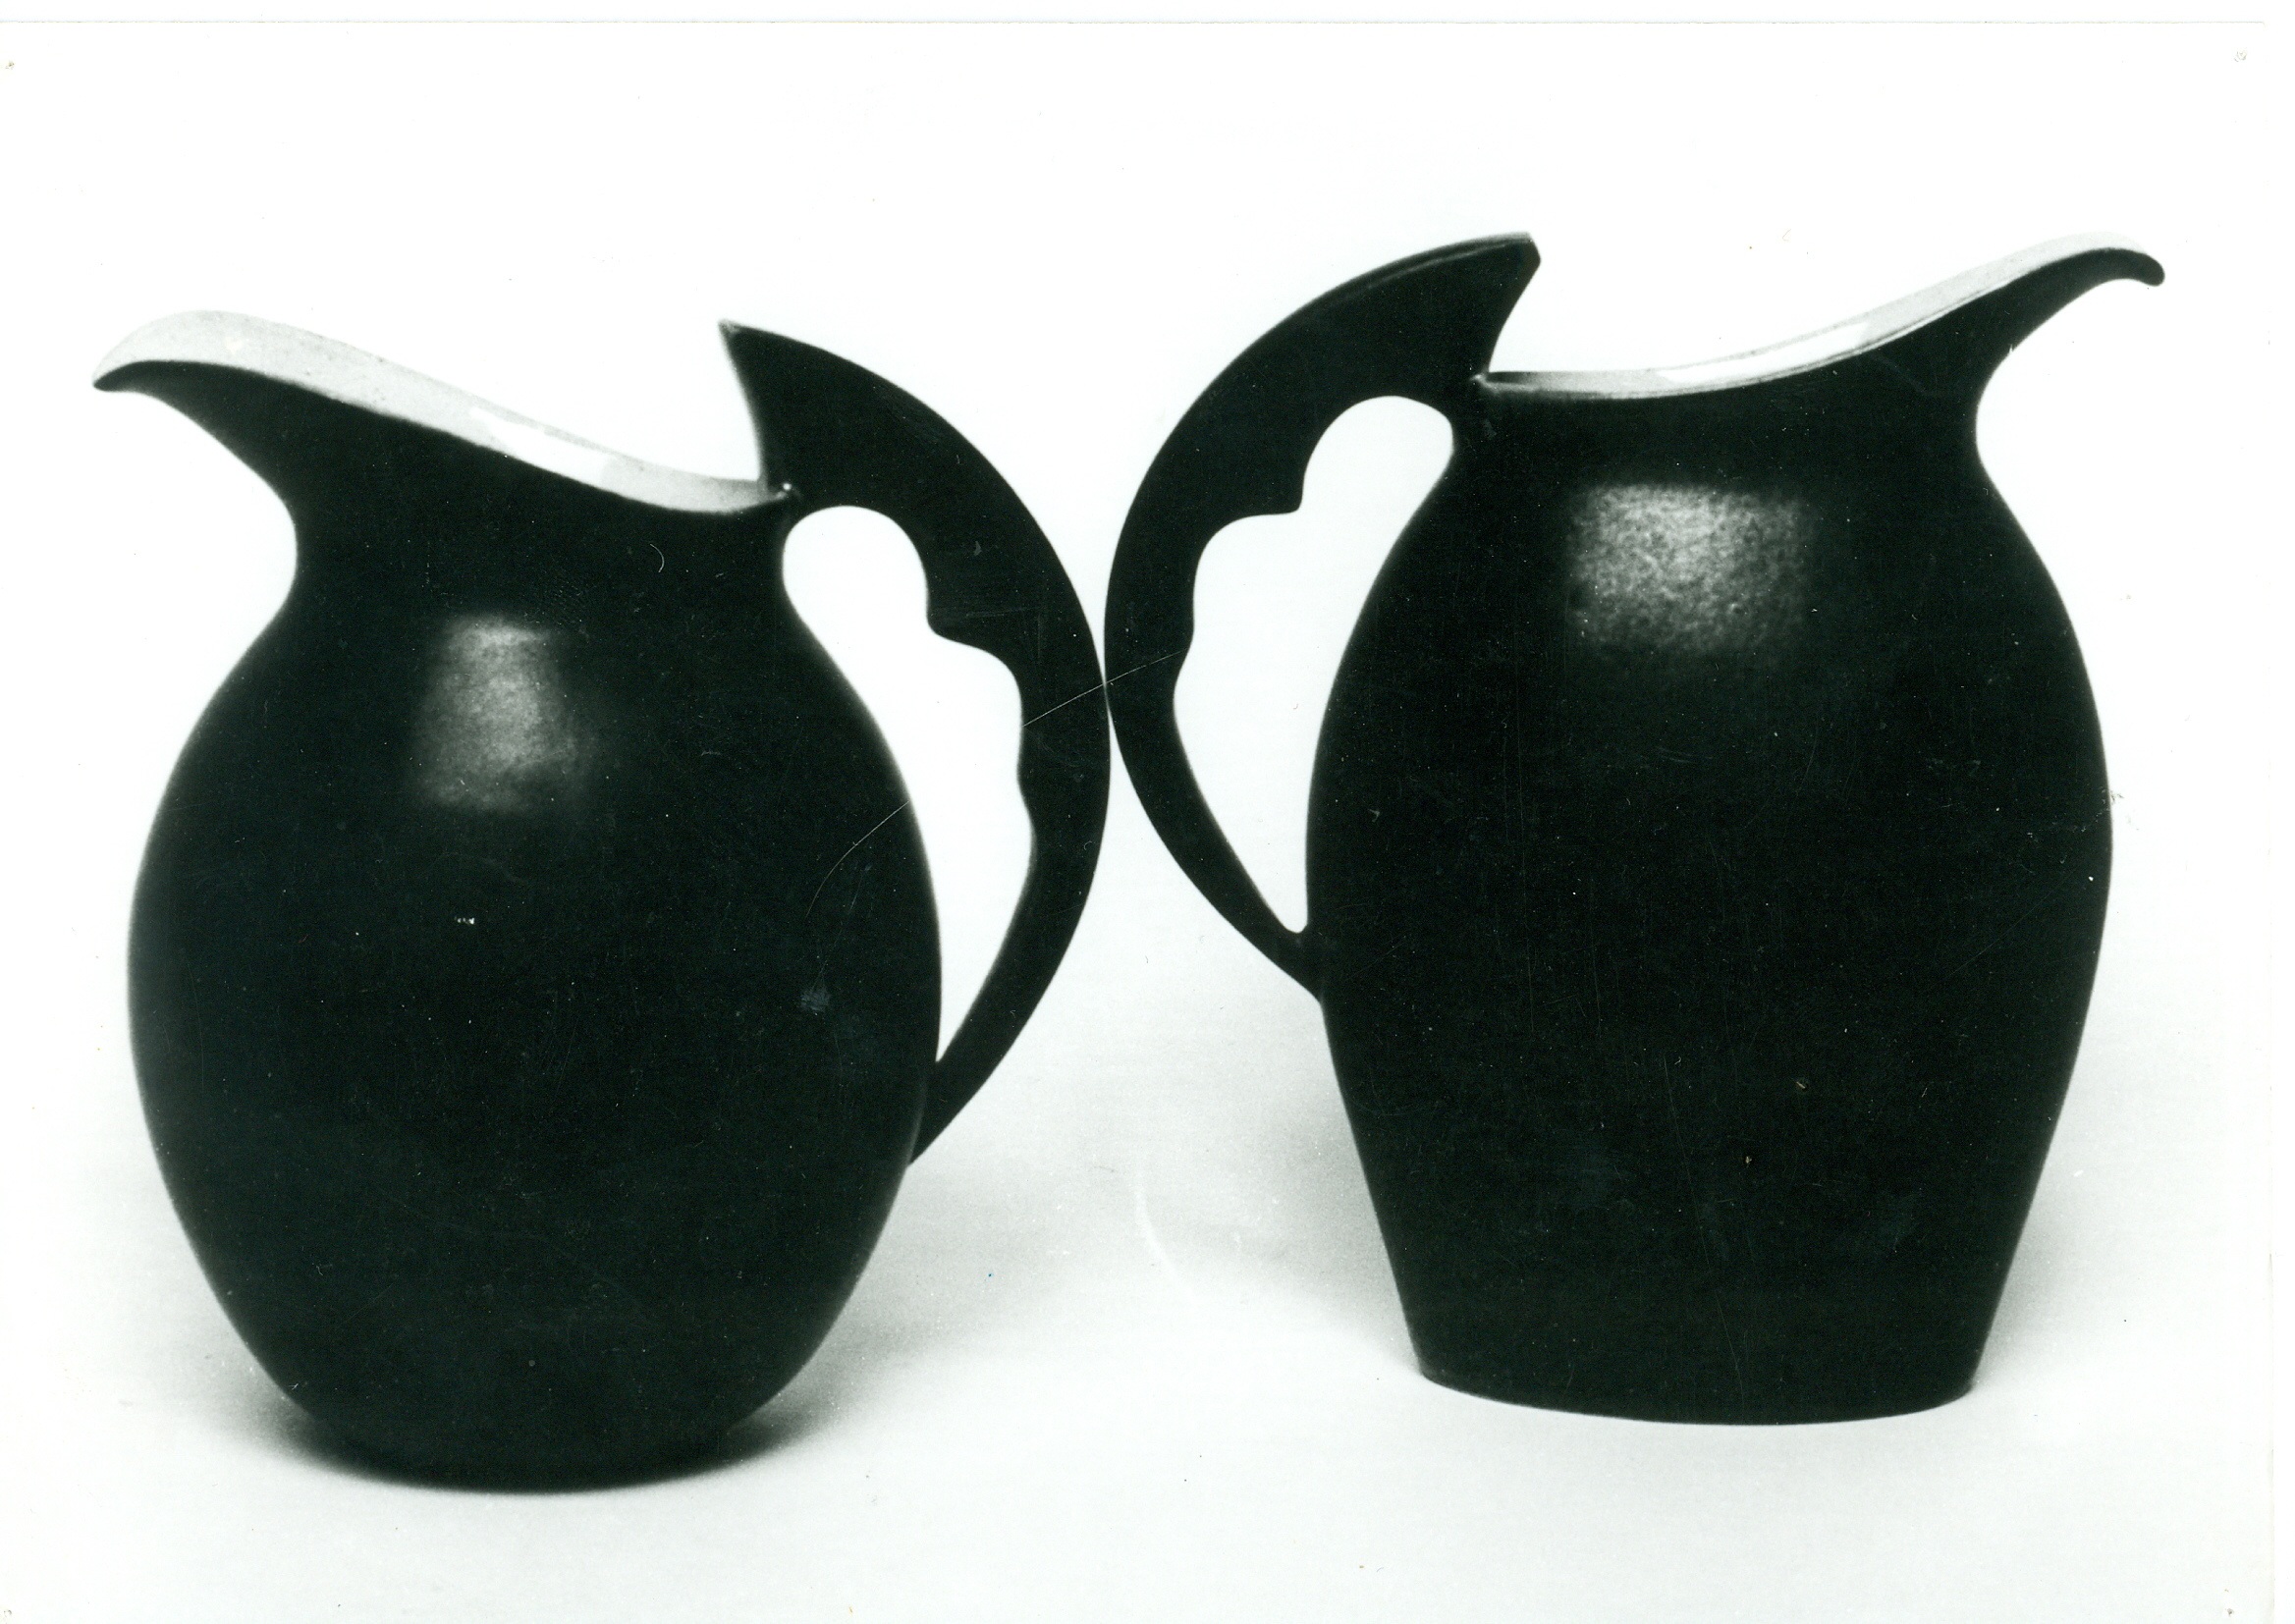
vase, ceramic, black, pottery, tableware, material, jug, art, pitcher, ceramics, drinkware, the juice jug